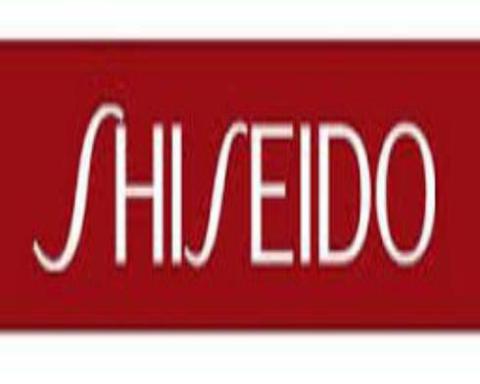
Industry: Necessities